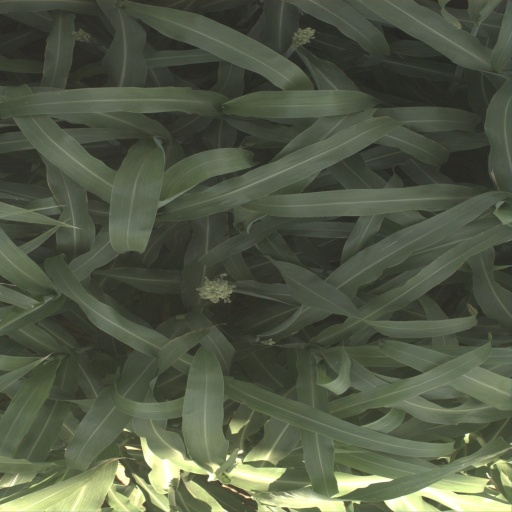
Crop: sorghum